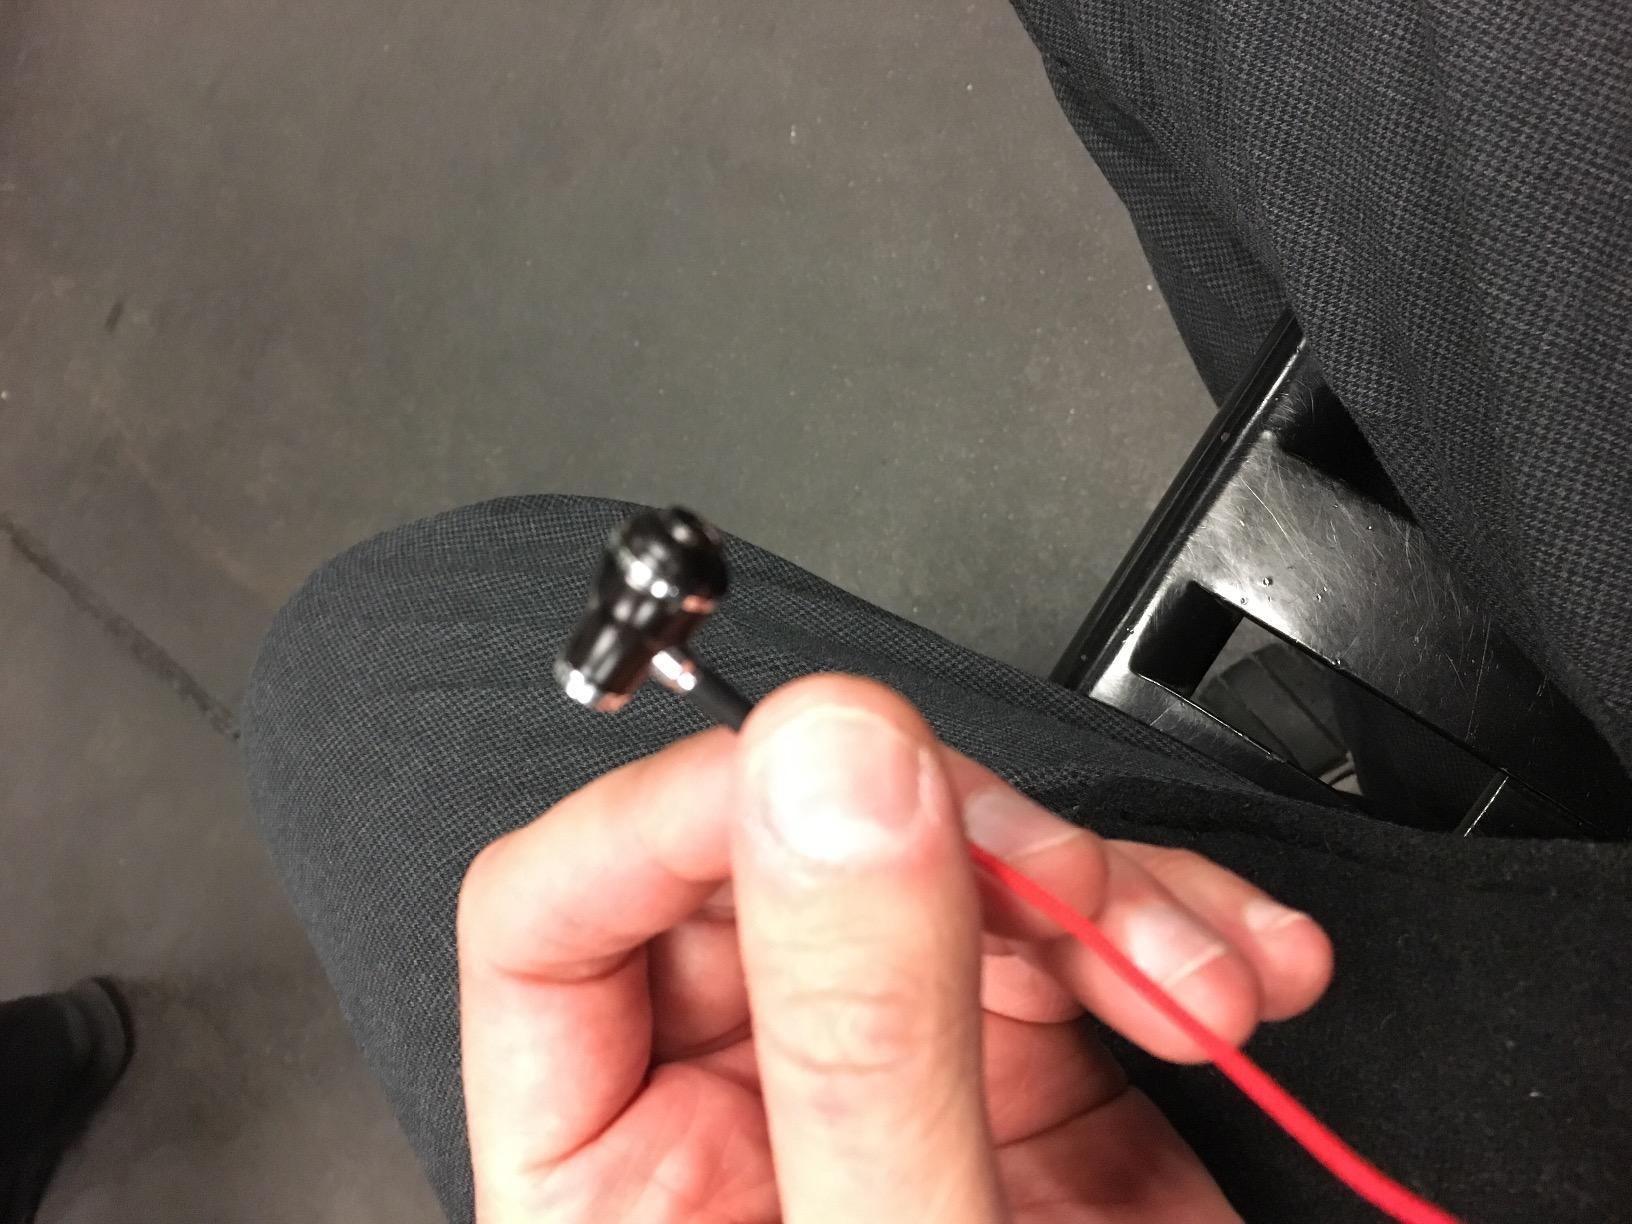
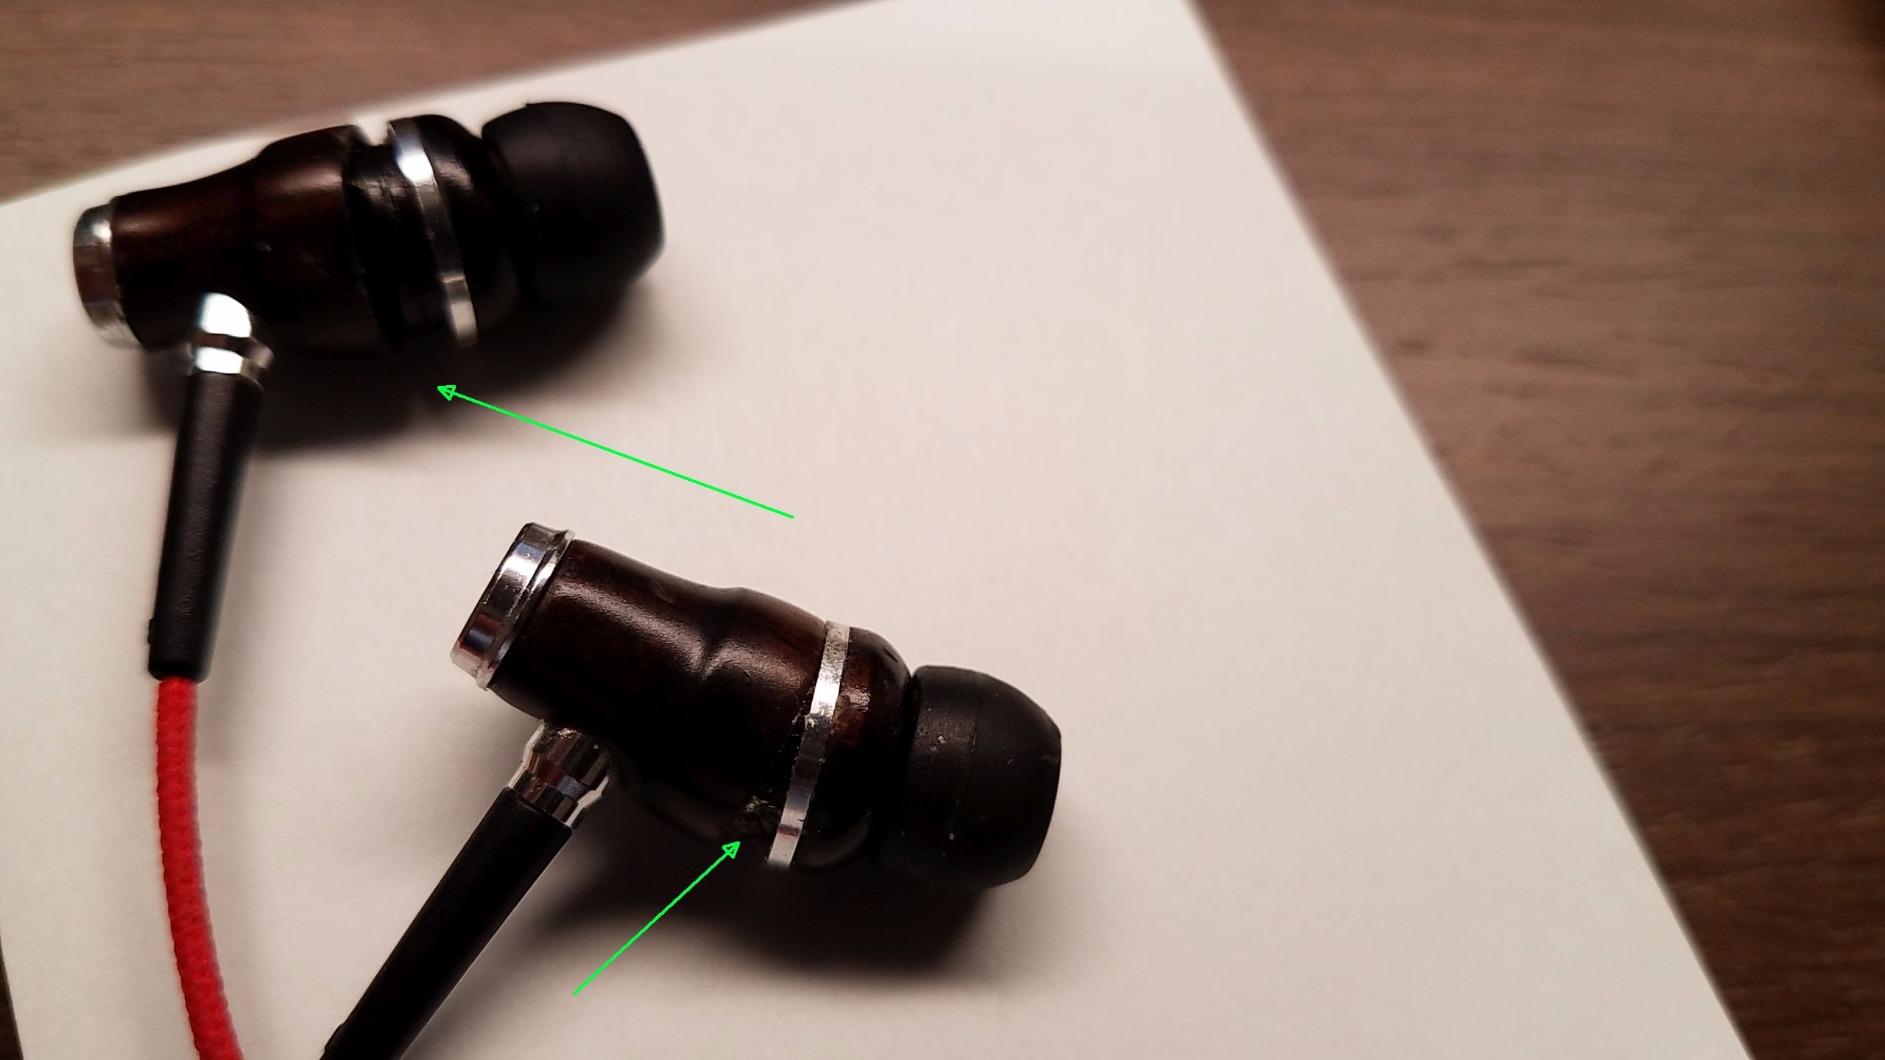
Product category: headphones
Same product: yes